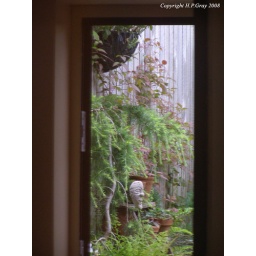
Head in garden viewed on a mirror through an open door